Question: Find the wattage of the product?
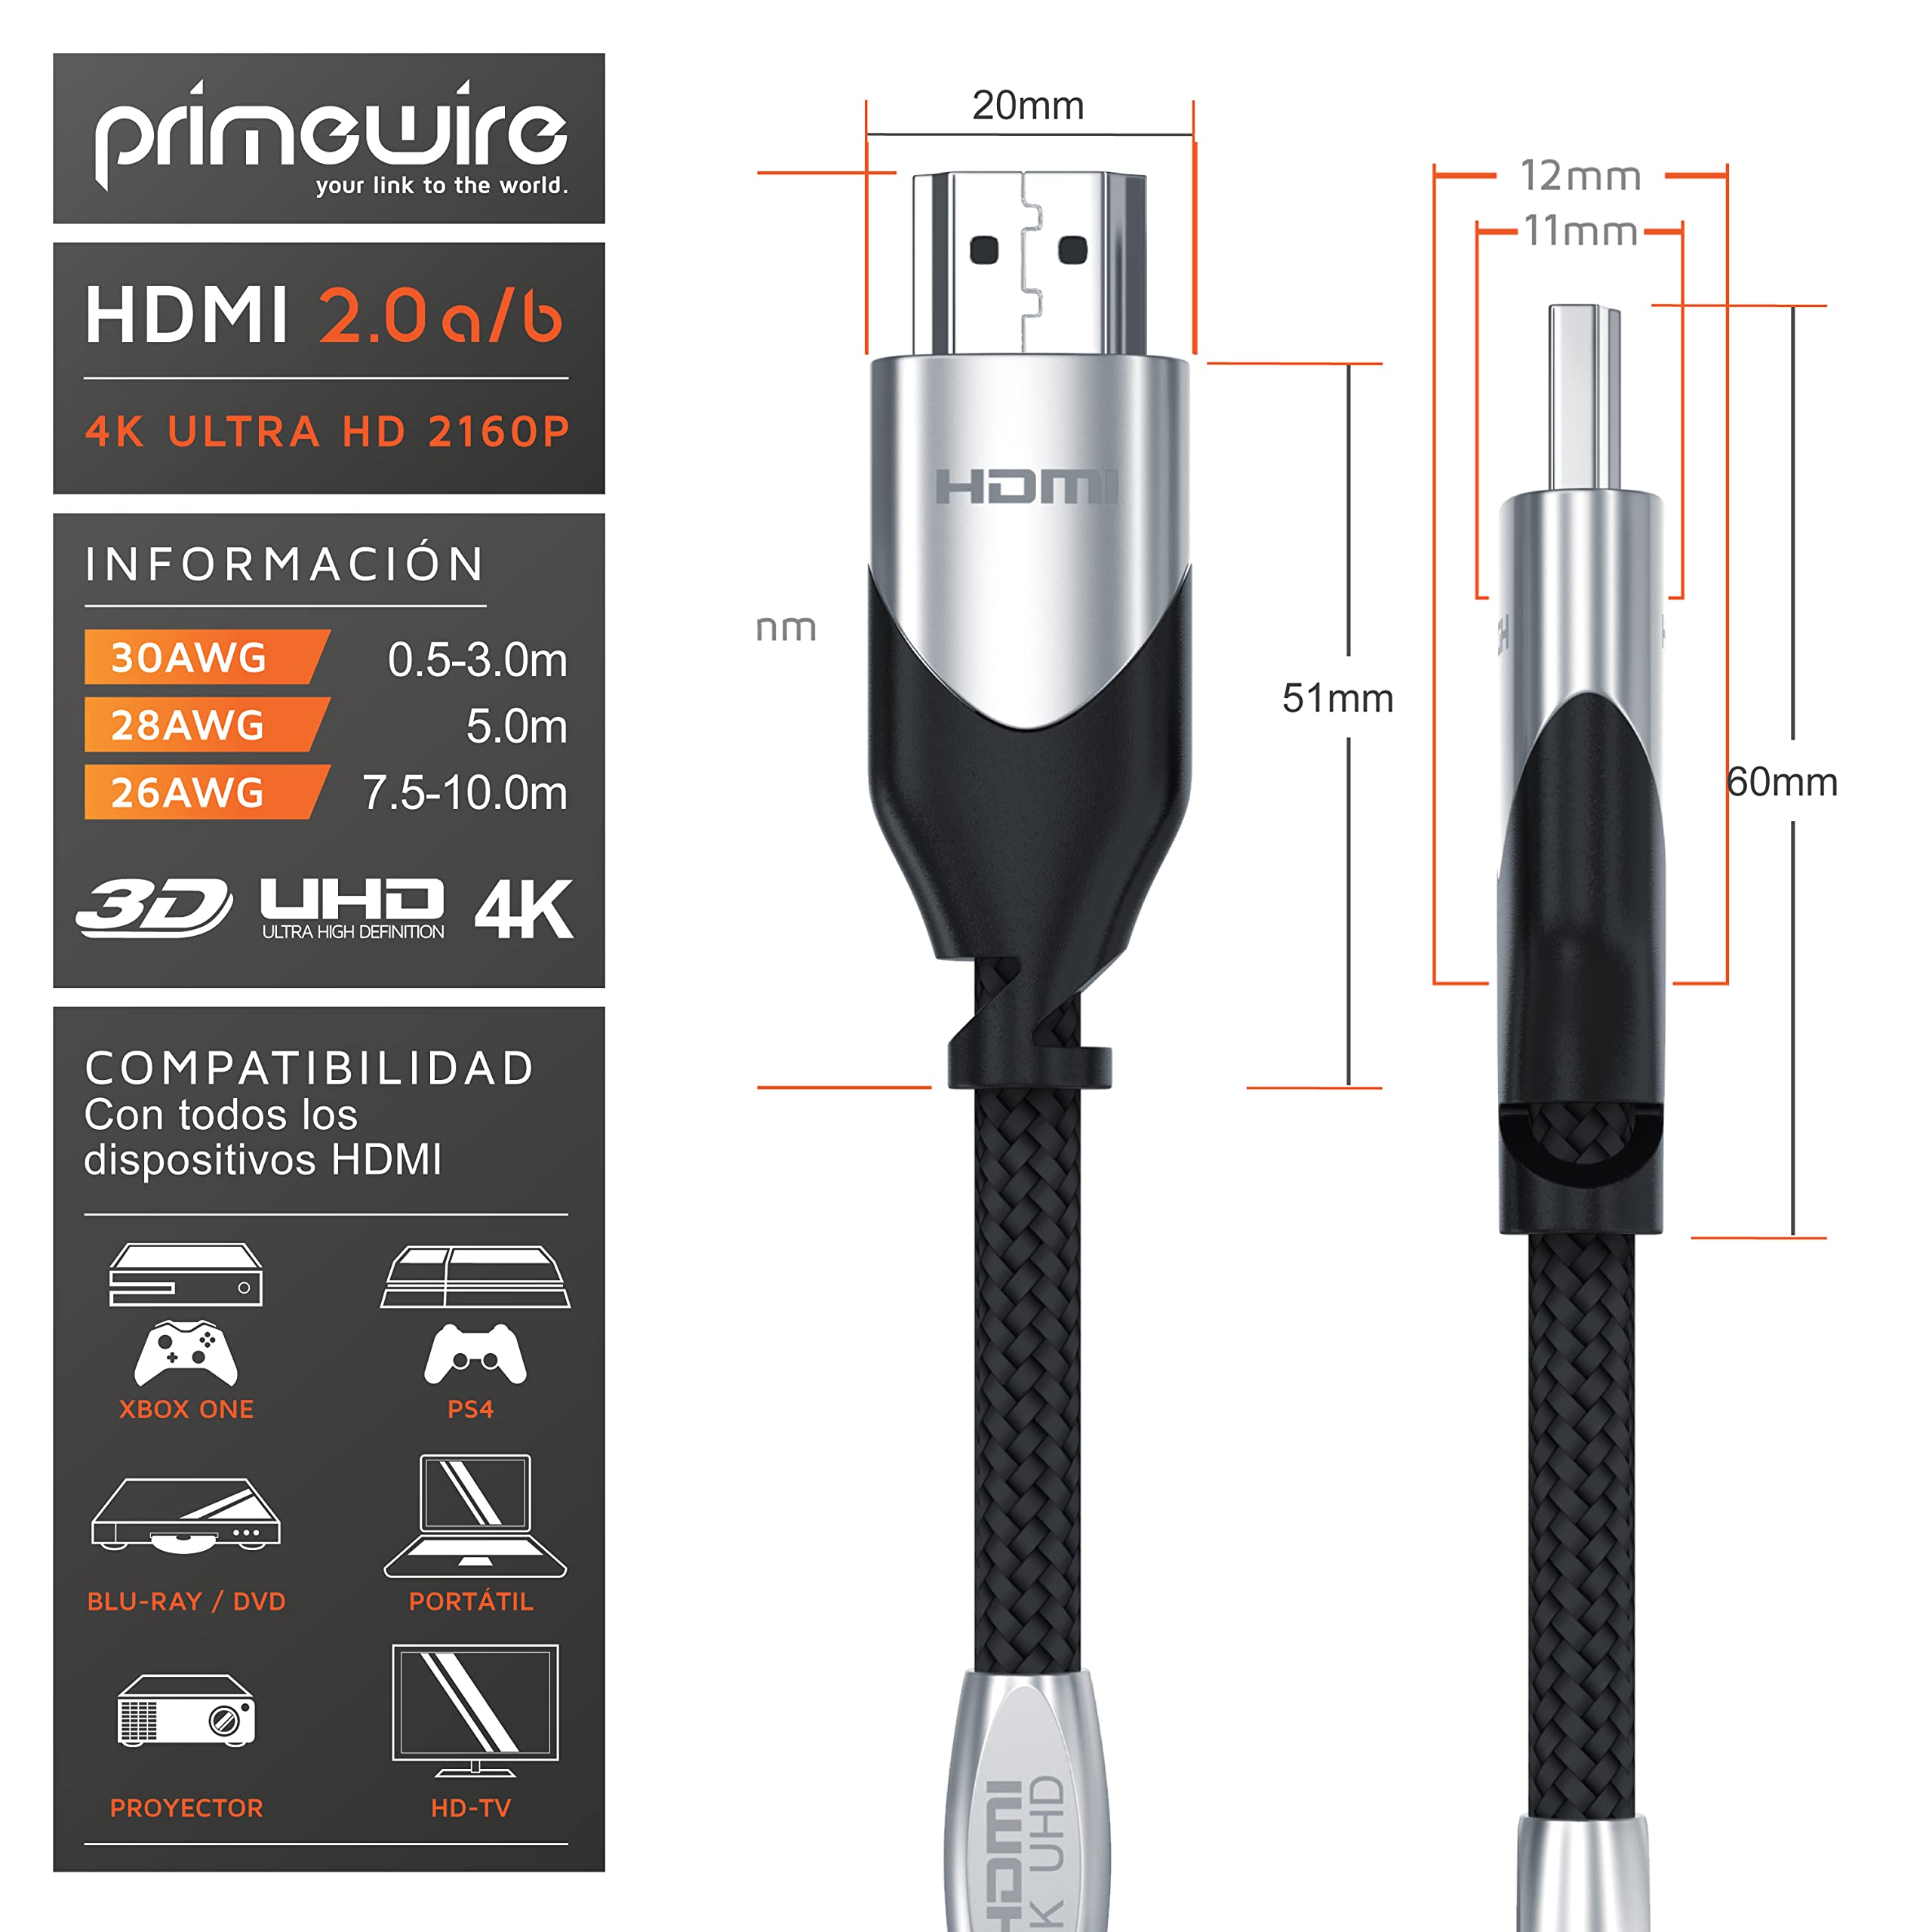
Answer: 2160.0 horsepower